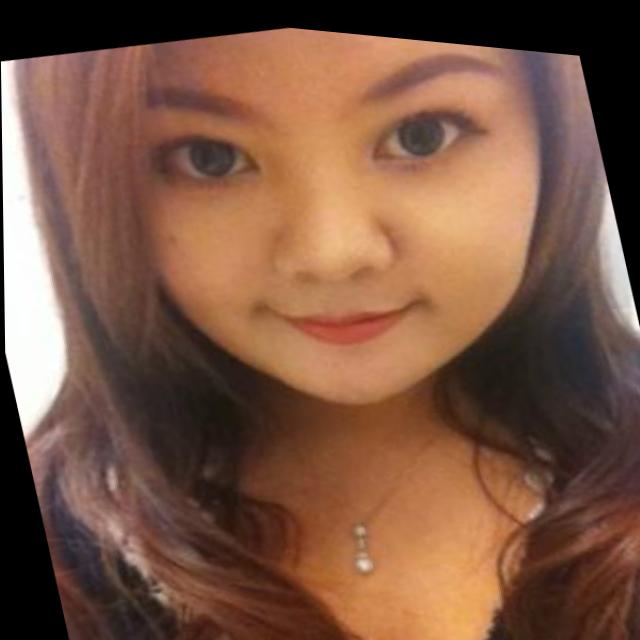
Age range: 21-44